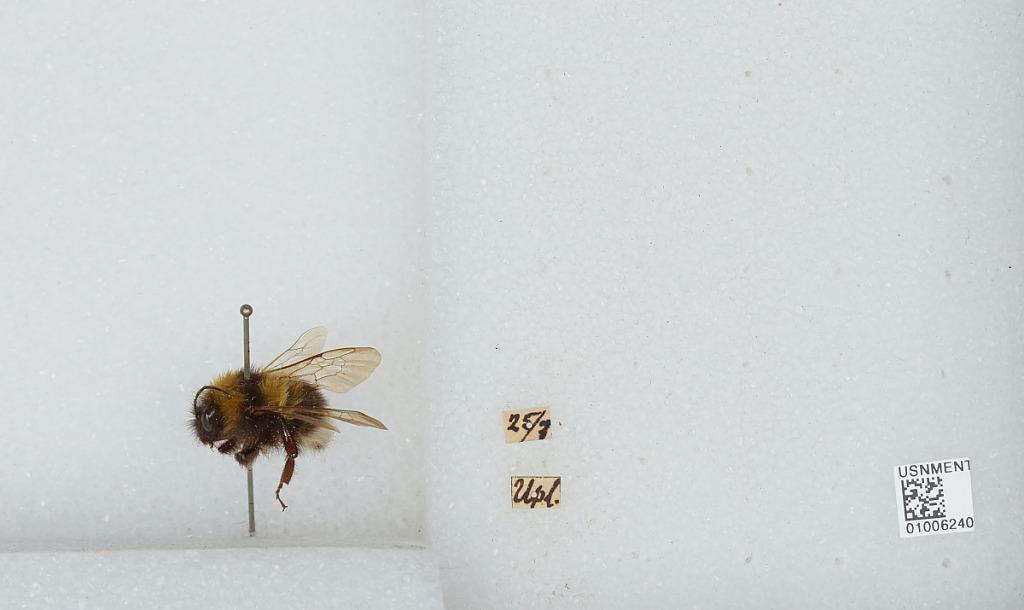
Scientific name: Bombus (Megabombus) hortorum (Linnaeus)